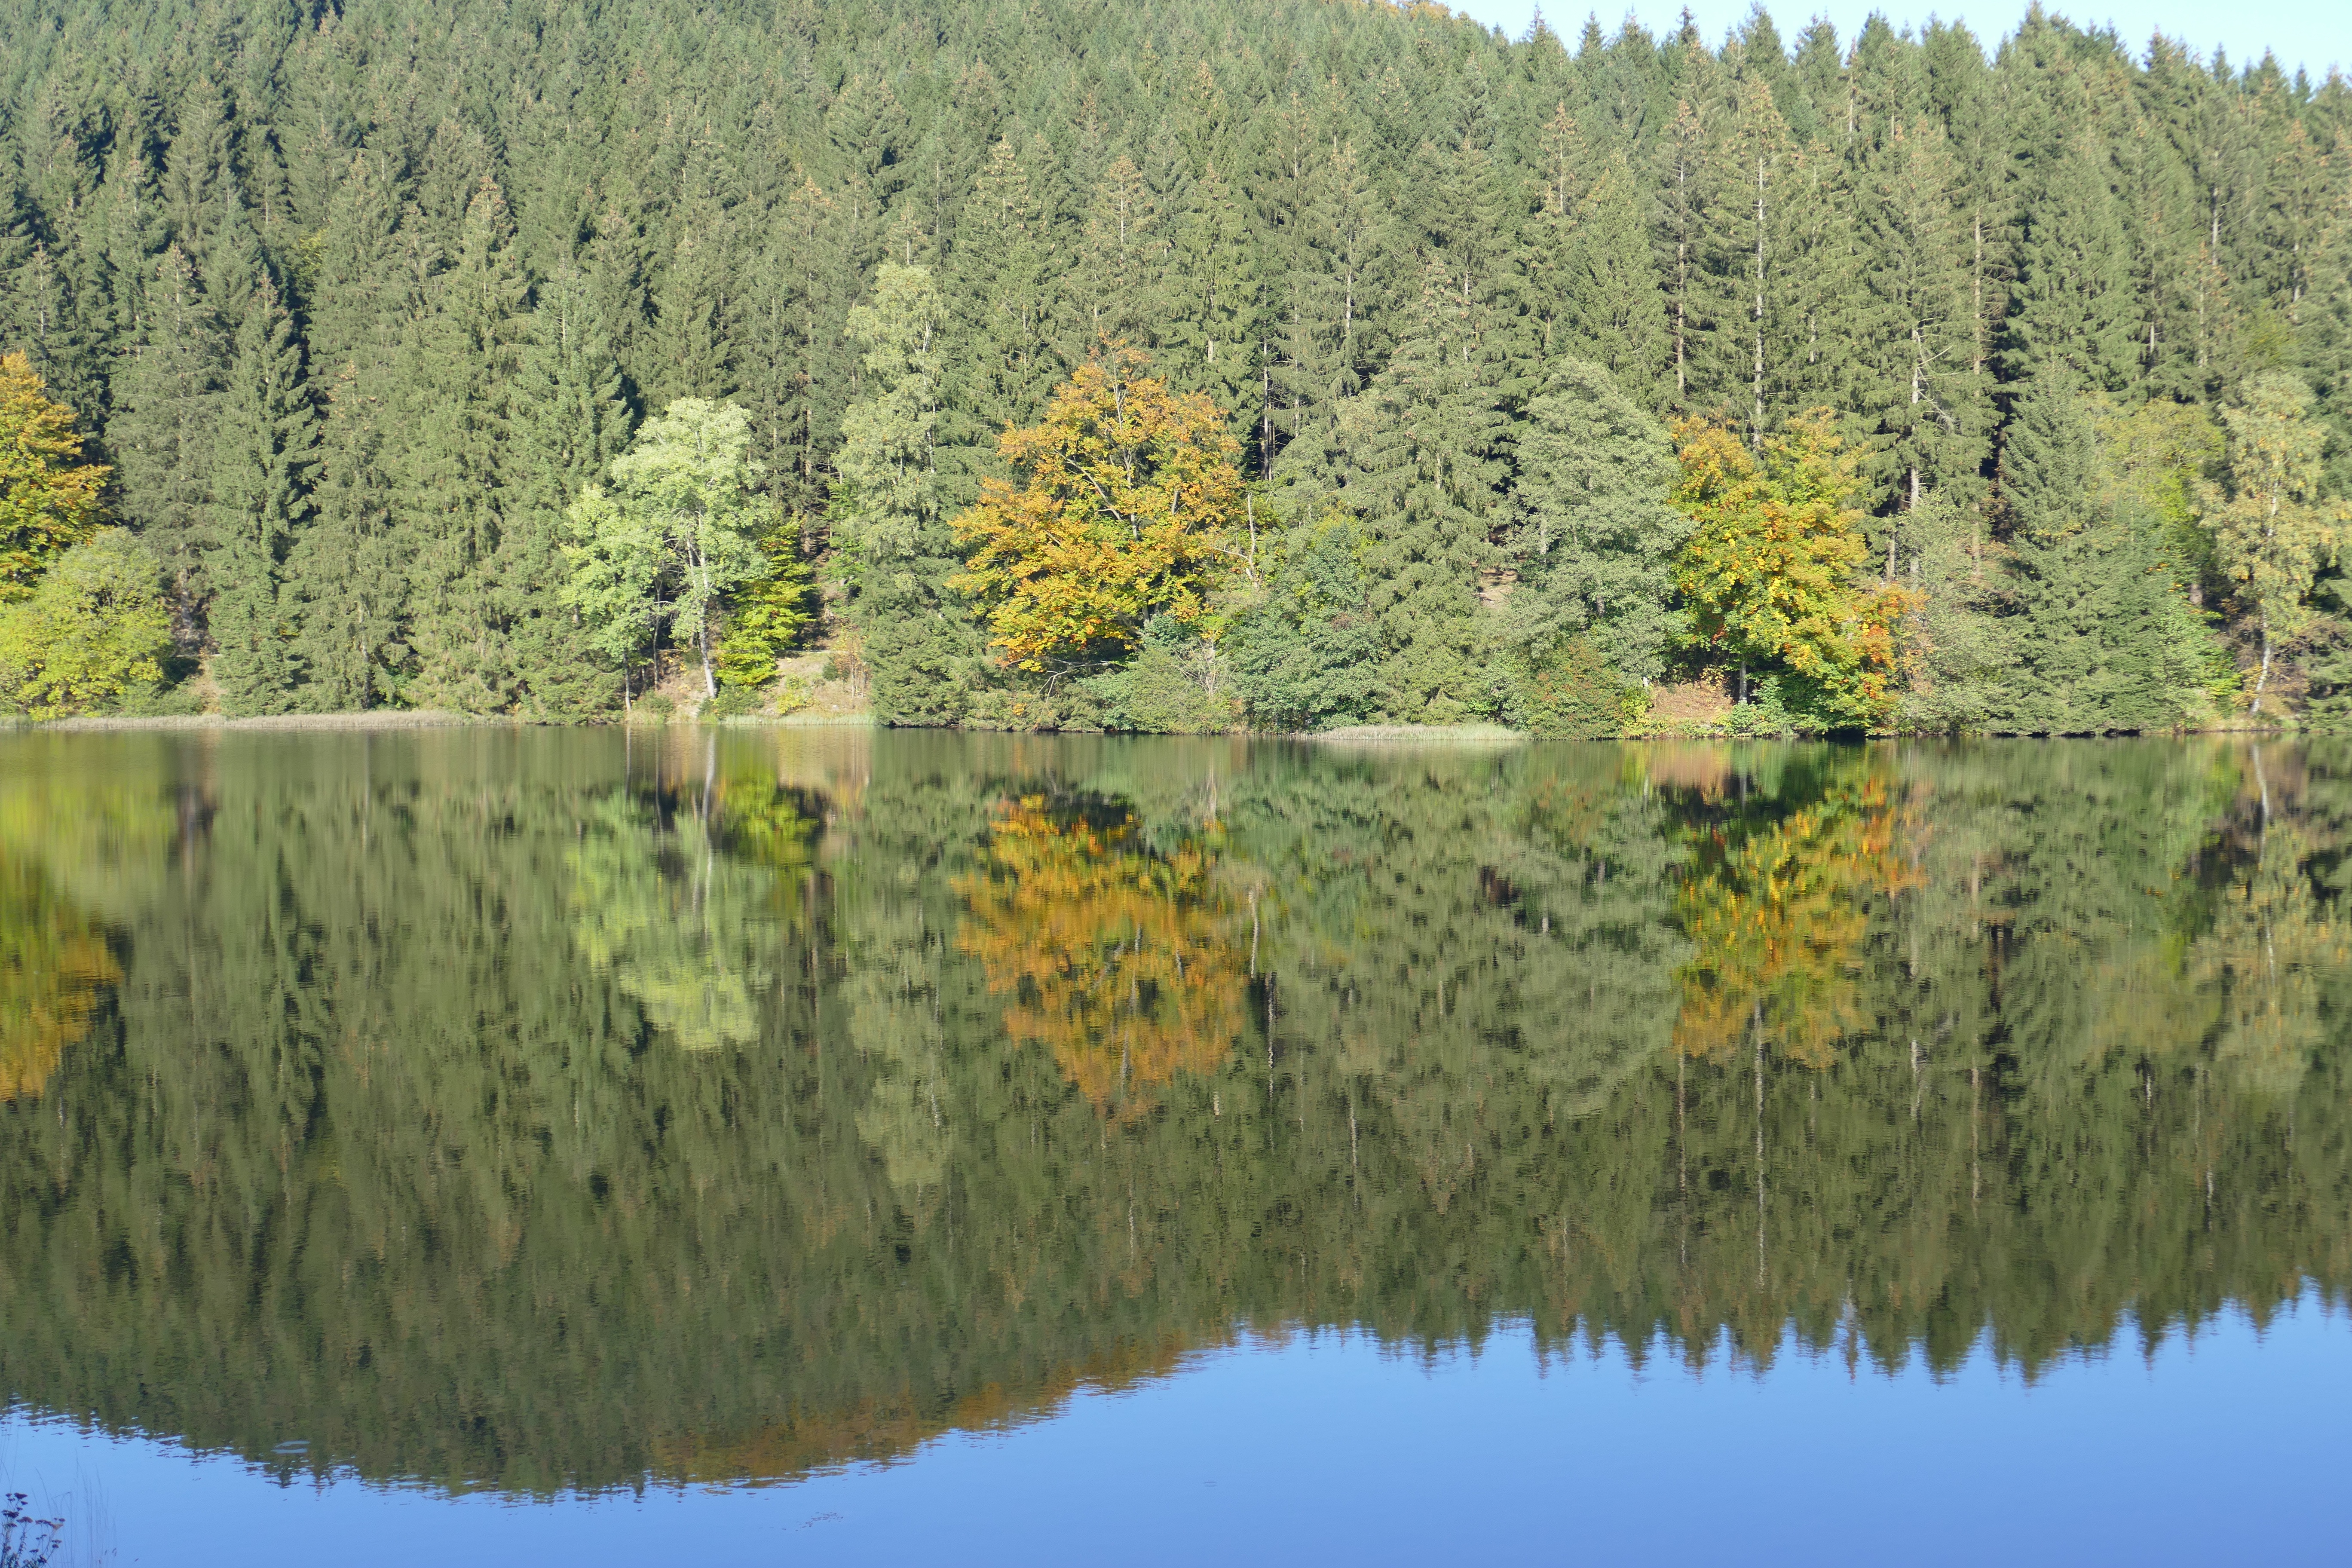
tree, water, nature, forest, wilderness, plant, meadow, leaf, flower, lake, panorama, pond, reflection, autumn, dam, reservoir, season, blue sky, vegetation, wetland, germany, habitat, resin, ecosystem, lower saxony, water power, s se, biome, natural environment, woody plant, s se dam